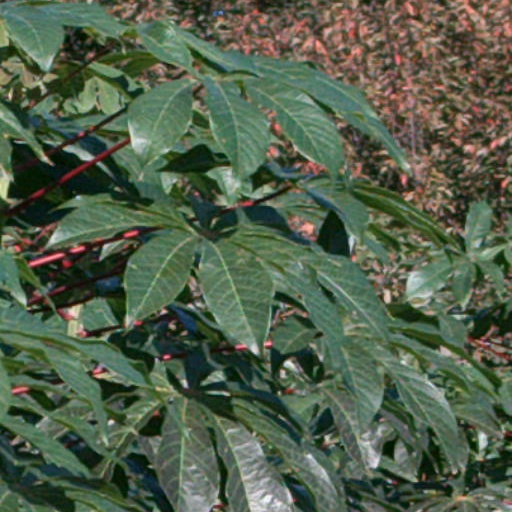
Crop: cassava